Homenaje a Dos Leyendas (2017)

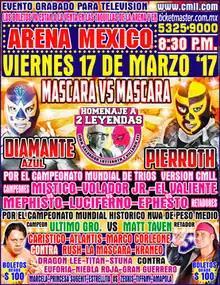
Official poster for the event

"Homenaje a Dos Leyendas" (2017) (Spanish for "Homage to Two Legends") was a professional wrestling pay-per-view event, scripted and produced by Consejo Mundial de Lucha Libre (CMLL; "World Wrestling Council"). The "Dos Leyendas" show took place on March 17, 2017 in CMLL's main venue, Arena México, Mexico City, Mexico. The event was to honor and remember CMLL founder Salvador Lutteroth, who died in March 1987. Starting in 1999 CMLL honored not just their founder during the show, but also a second "lucha libre" legend, making it their version of a Hall of Fame event. For the 2017 show CMLL commemorated the life and career of Arturo Díaz Mendoza, better known under the ring name Villano III. This was the 19th March show held under the "Homenaje a Dos Leyendas" name, having previously been known as "Homenaje a Salvador Lutteroth" from 1996 to 1998.